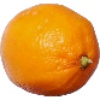
Label: lemon_meyer